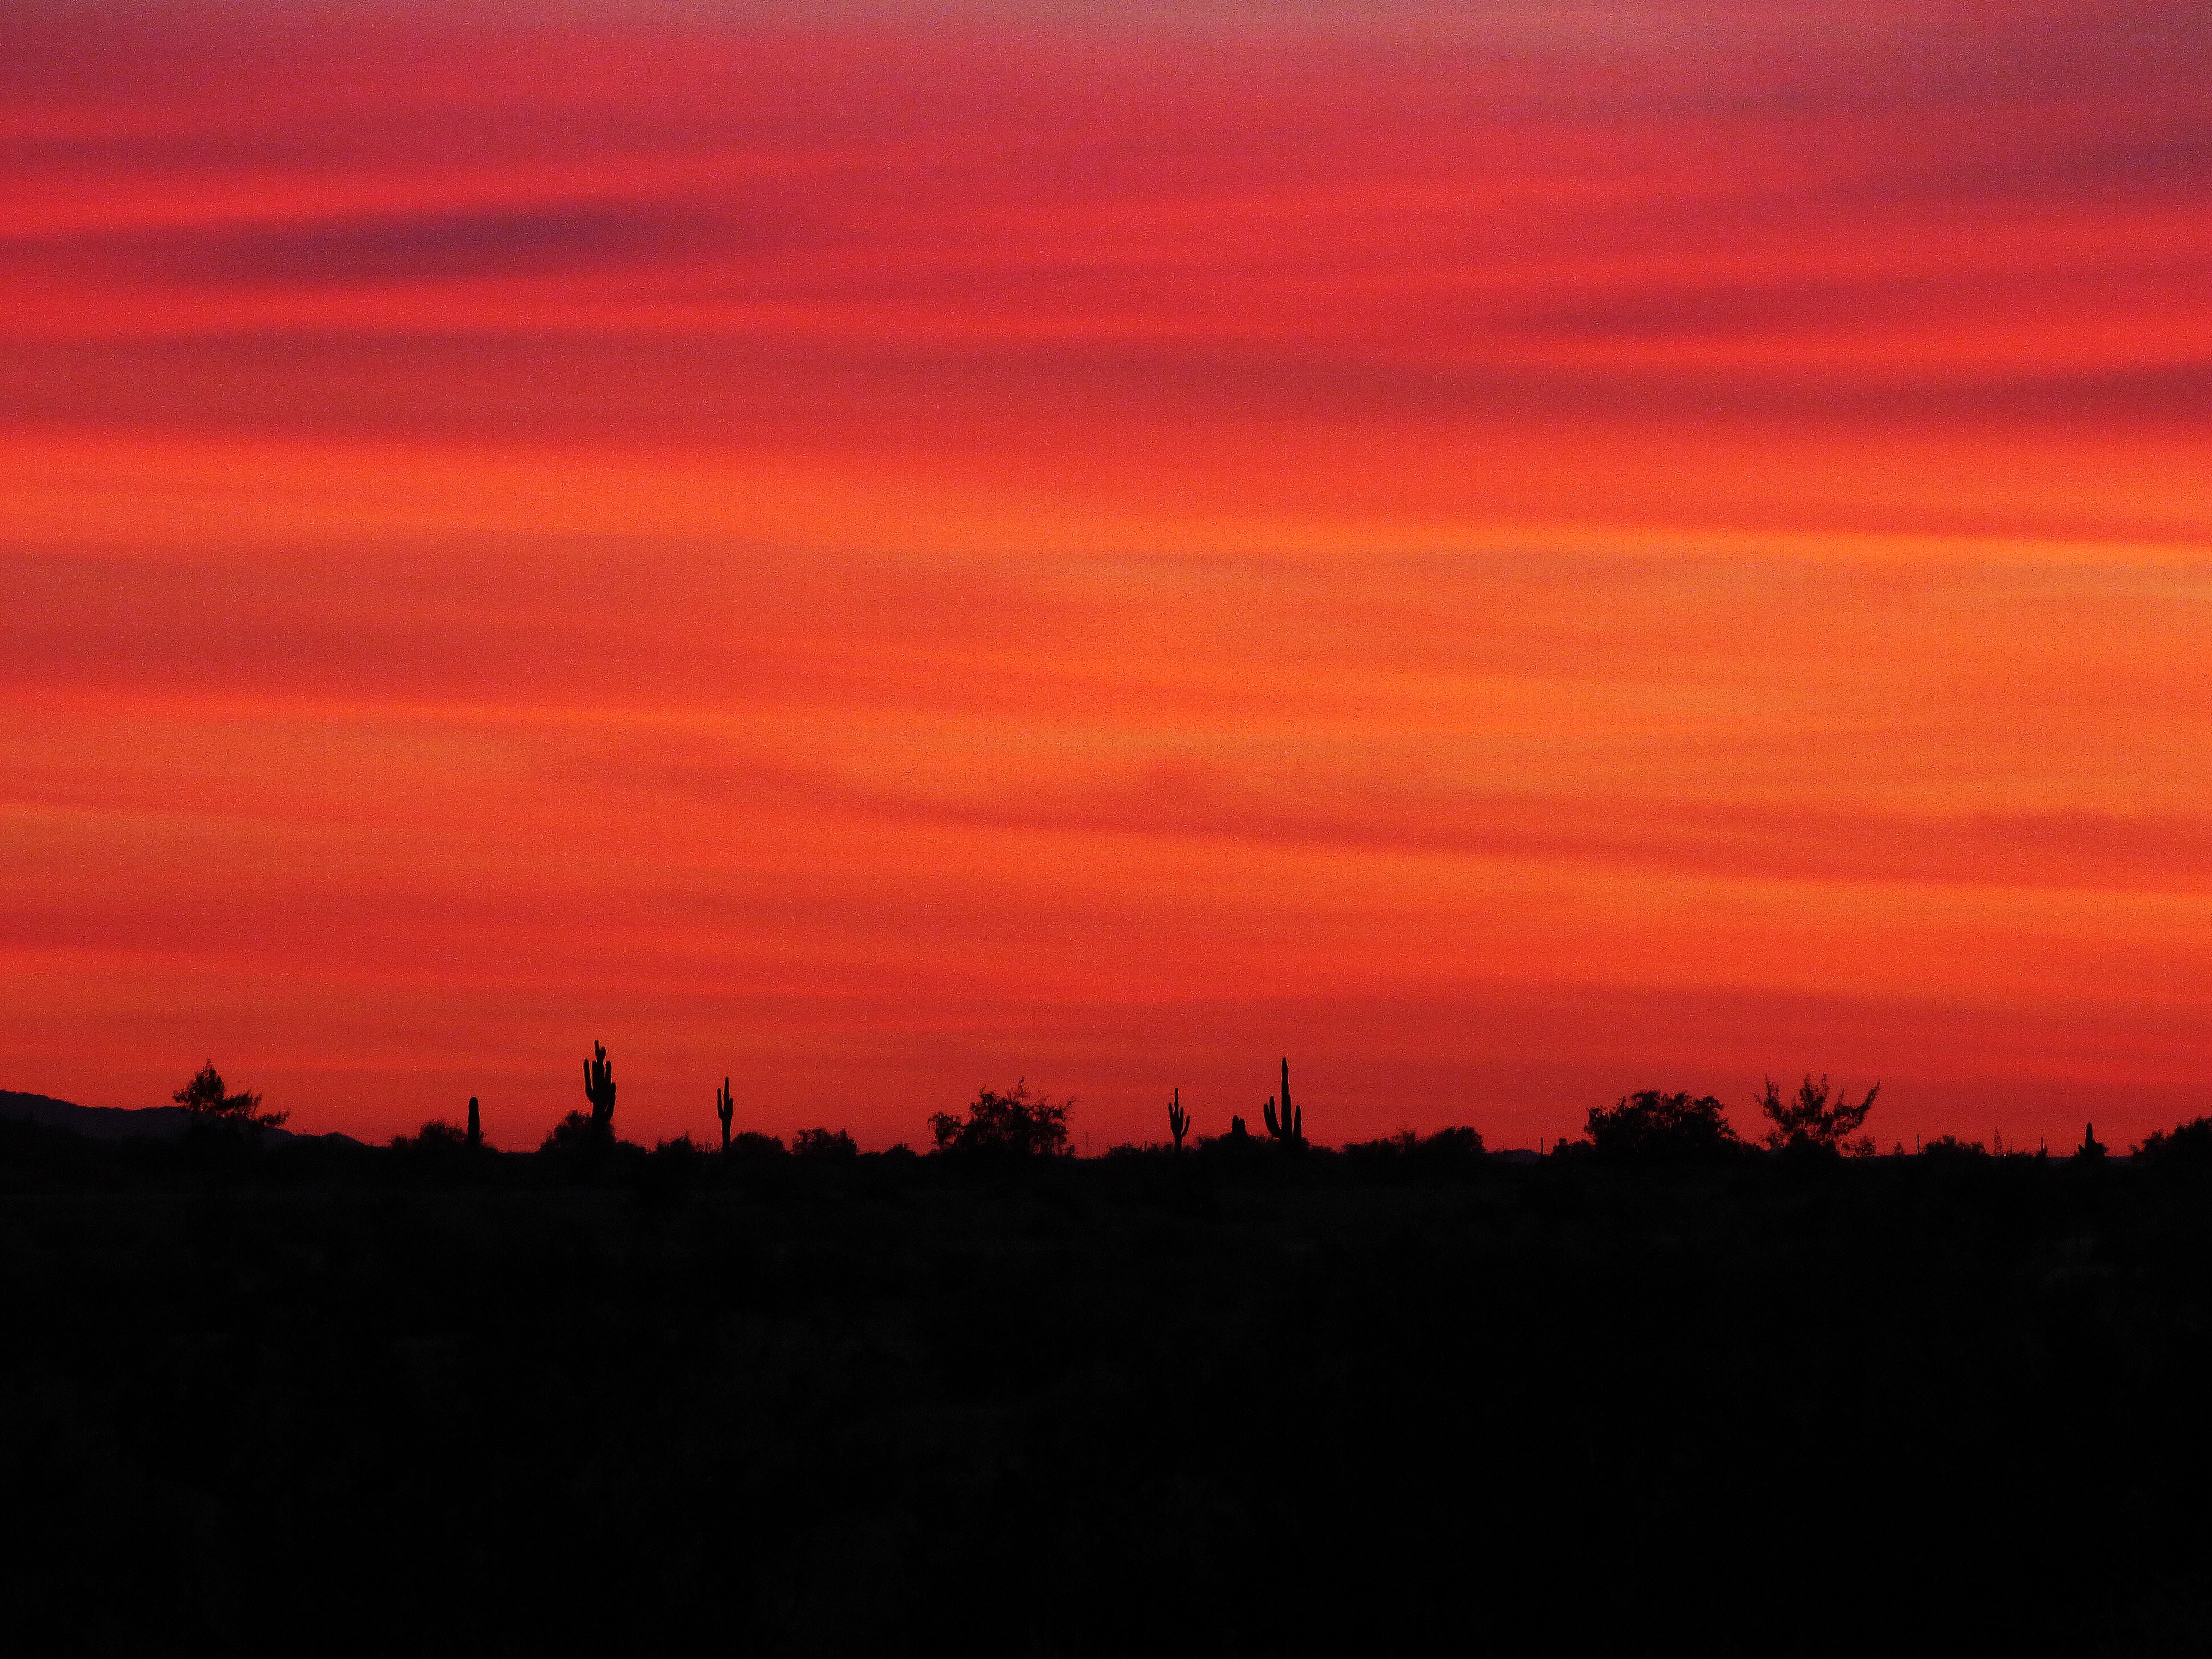
horizon, mountain, cloud, sky, sun, sunrise, sunset, field, prairie, morning, hill, dawn, dusk, evening, plain, afterglow, red sky at morning